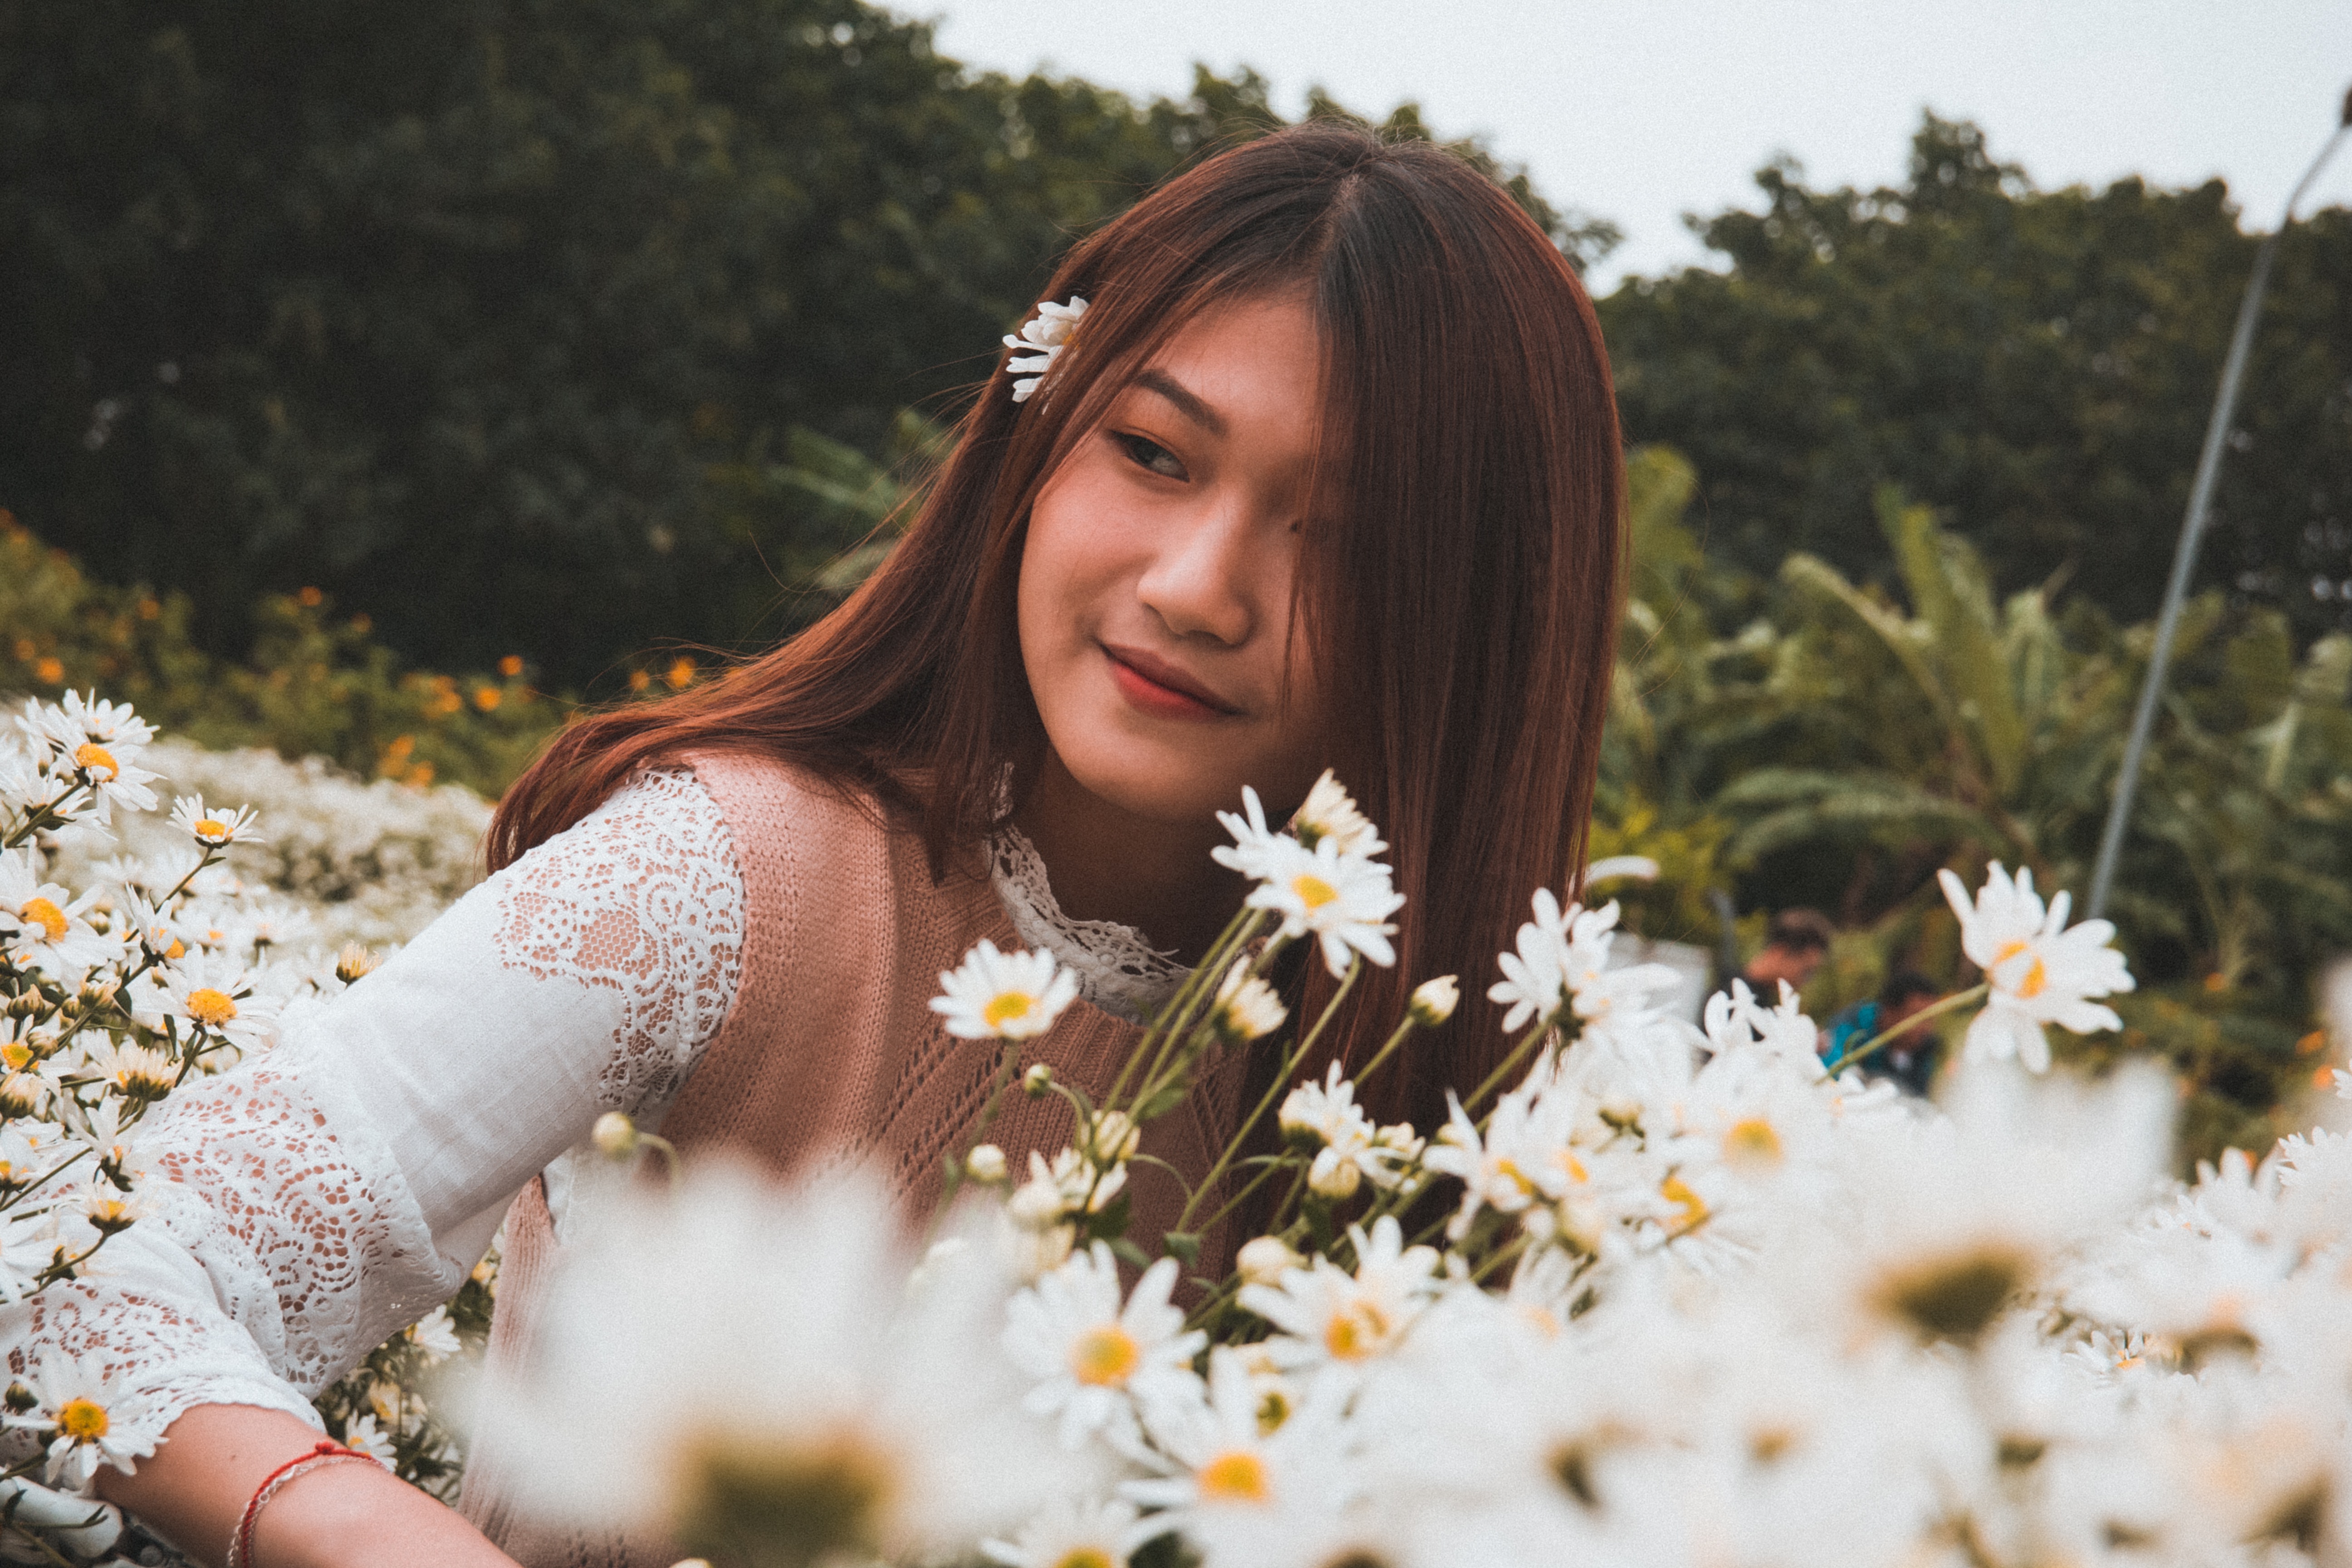
People in nature, hair, white, beauty, spring, flower, botany, plant, grass, eye, smile, long hair, photography, dress, brown hair, daisy, sunlight, happy, black hair, wildflower, summer, tree, meadow, photo shoot, petal, daisy family, blossom, leisure, dandelion